Manhattan Mini Storage

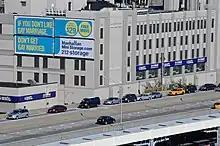
The Manhattan Mini Storage location at 220 South Street in Two Bridges, Manhattan.

Manhattan Mini Storage is a Manhattan-based self storage company in New York City, United States. Founded in 1978, the company serves New York neighborhoods from 17 storage locations. Manhattan Mini Storage was acquired by StorageMart in December 2021.